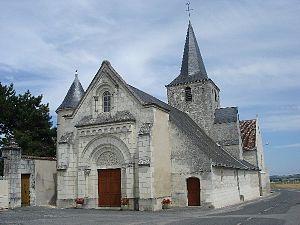
Eglise de Courcoué photo prise par Bernard Montero
Courcoué est une commune française du département d'Indre-et-Loire, dans la région Centre-Val de Loire.